The Moon's Our Home

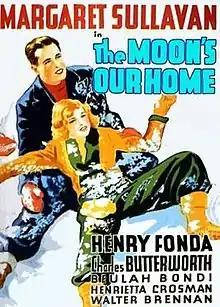

The Moon's Our Home is a 1936 American comedy film directed by William A. Seiter and starring Henry Fonda, Margaret Sullavan and Walter Brennan. It was adapted from a novel of the same name written by Faith Baldwin and first published in serial form in "Cosmopolitan" magazine.